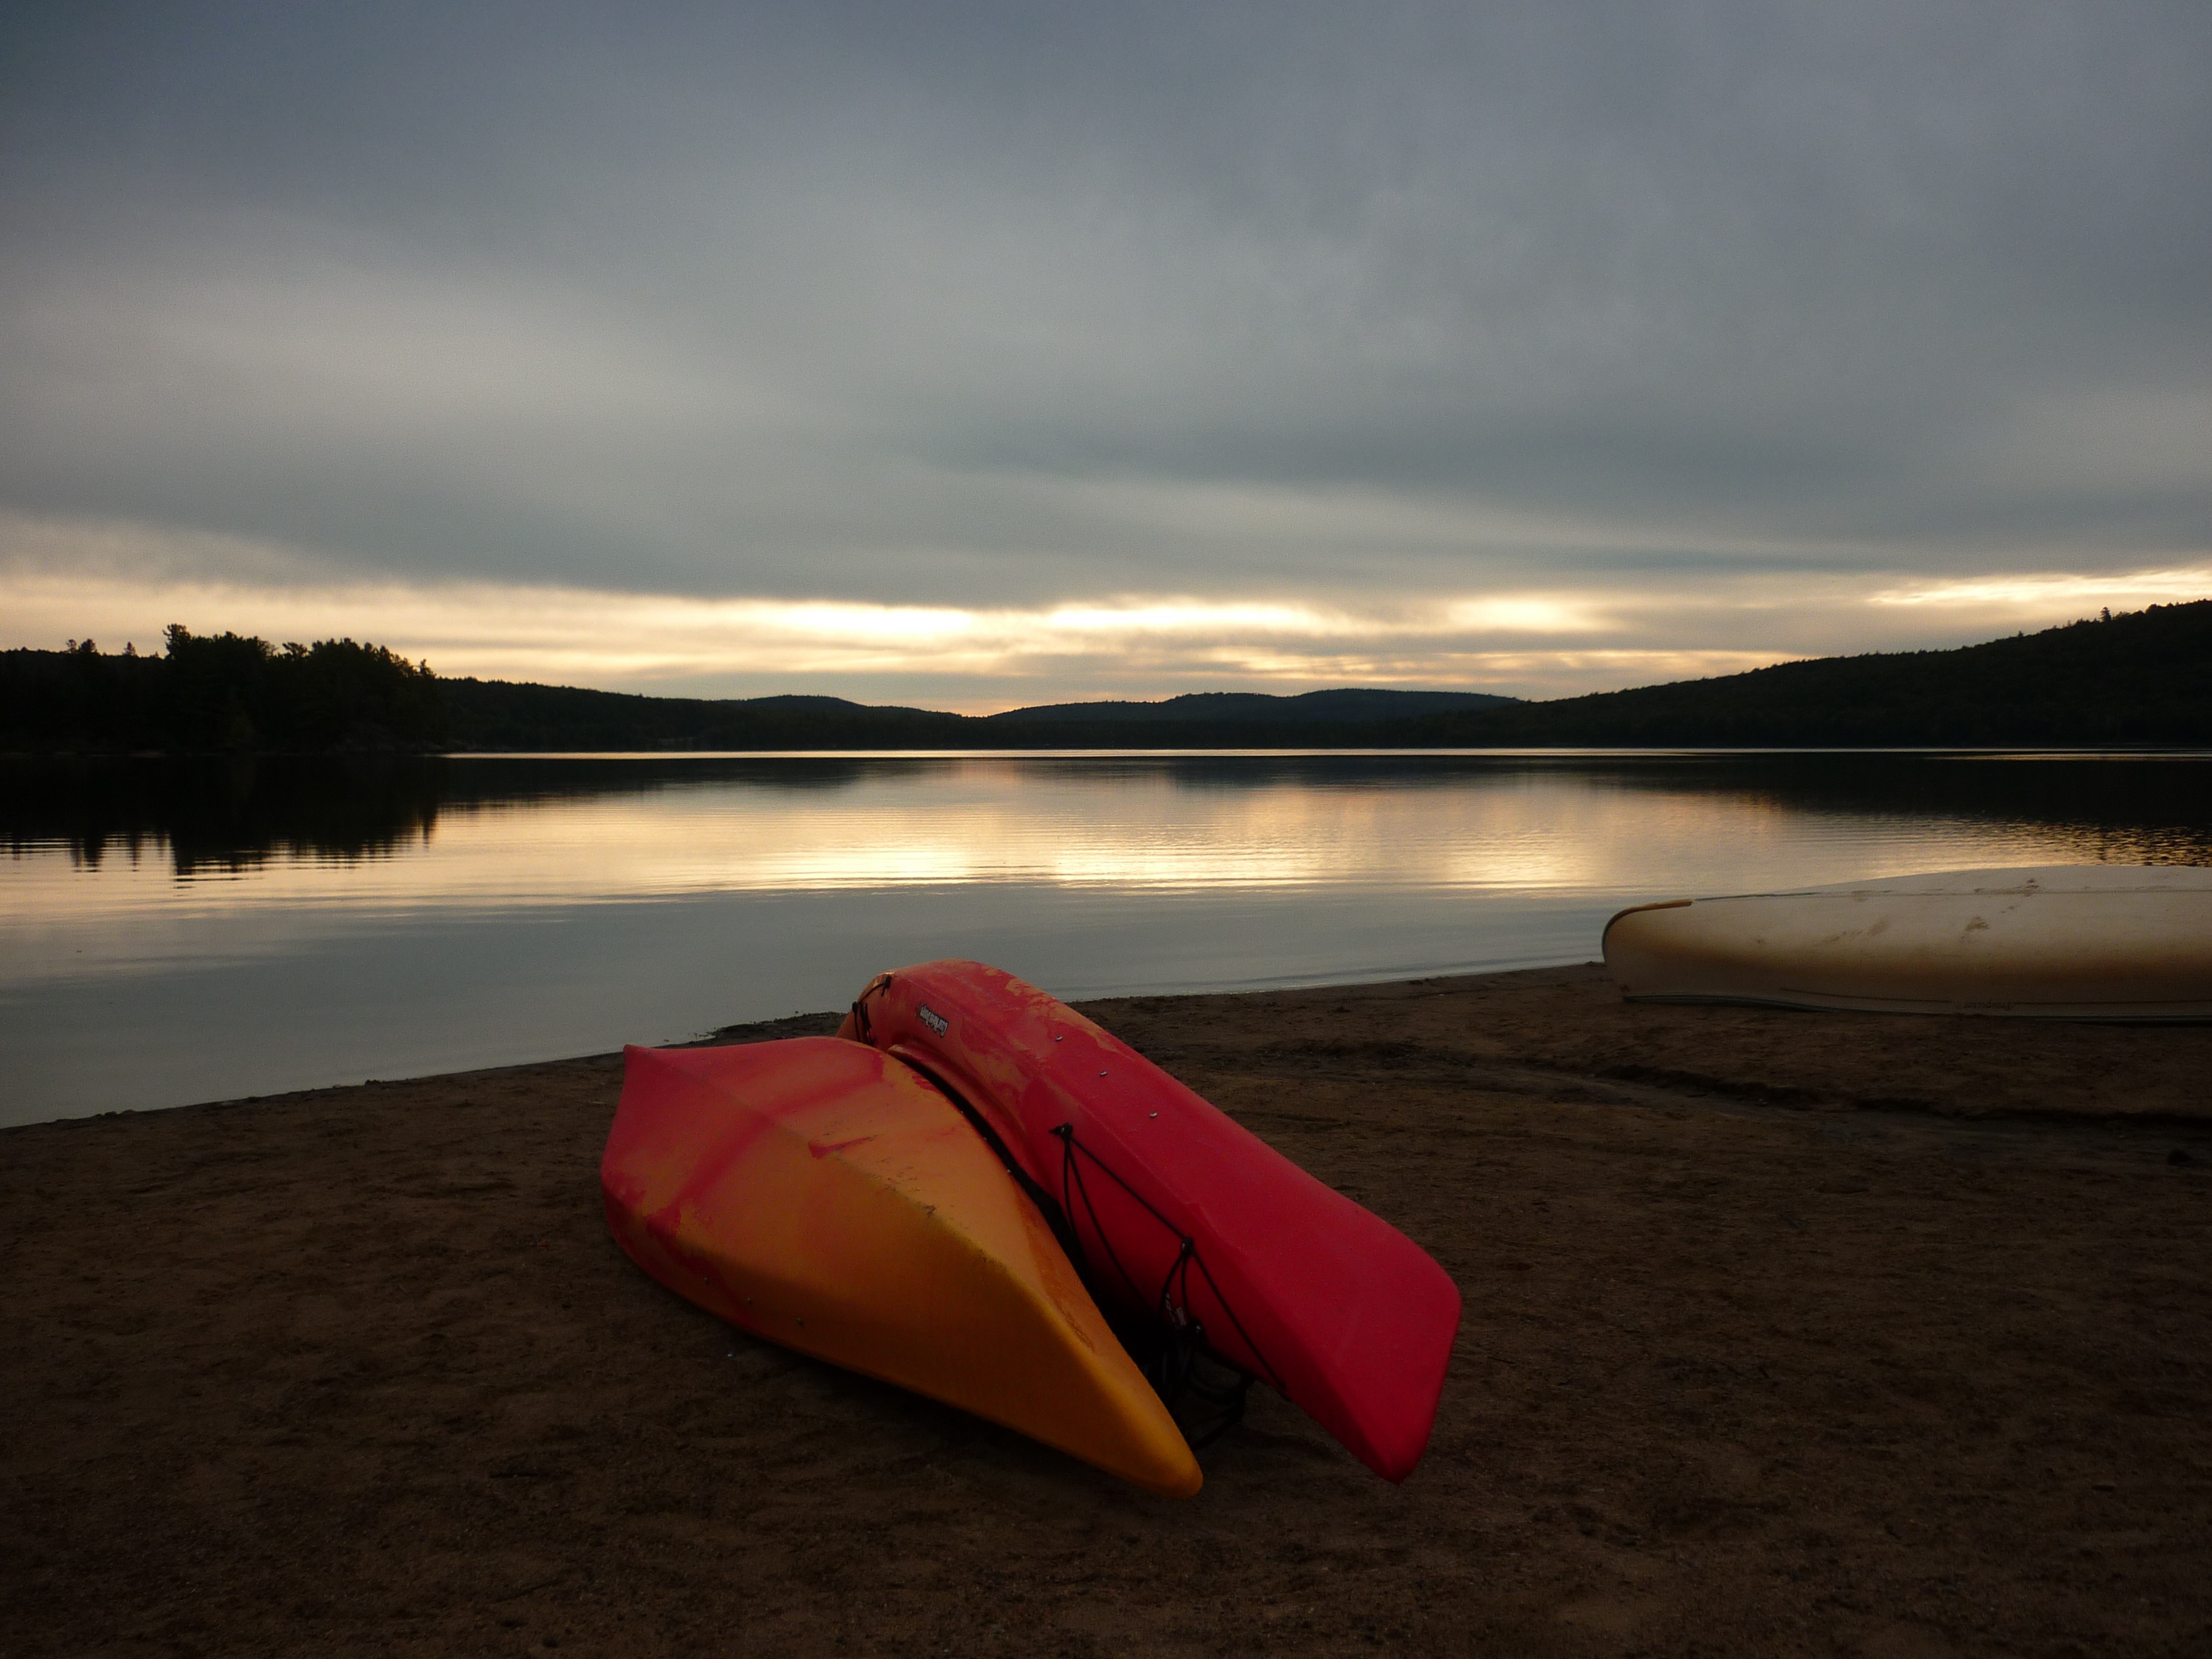
sea, nature, sunrise, sunset, boat, morning, wave, lake, dawn, dusk, evening, paddle, reflection, vehicle, autumn, romance, kayak, boating, canada, loch, canoeing, deposited